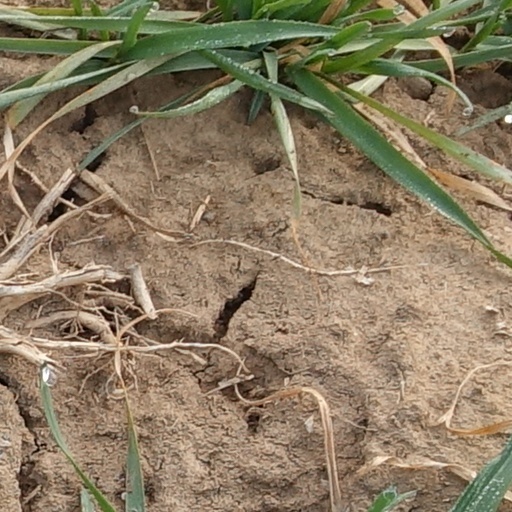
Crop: wheat